JR Motorsports

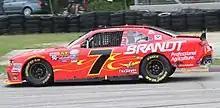
Justin Allgaier at Road America 2016

Regan Smith, a former teammate to Dale Earnhardt Jr. at DEI who served as his substitute driver in the Cup Series late in 2012, was signed to drive for the team in 2013. Initially announced to drive the No. 5 car, he would be moved to the No. 7. Smith won twice at Talladega and Michigan, but suffered a run of bad luck in the summer and finished third in points. In 2014, Regan Smith returned to drive the No. 7 car, starting the season with a win in the DRIVE4COPD 300 at Daytona. From there, he would go on to help JRM complete a one-two points finish behind Chase Elliott. In 2015, Regan Smith returned to the No. 7 full-time. He also gained two victories including Mid-Ohio and Dover. Following the Kansas race, Smith stated that he will not return for JR Motorsports in 2016.